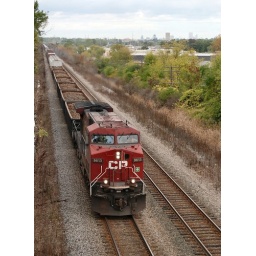
A lone GE struggles to lift 280's train over the hill at lake.